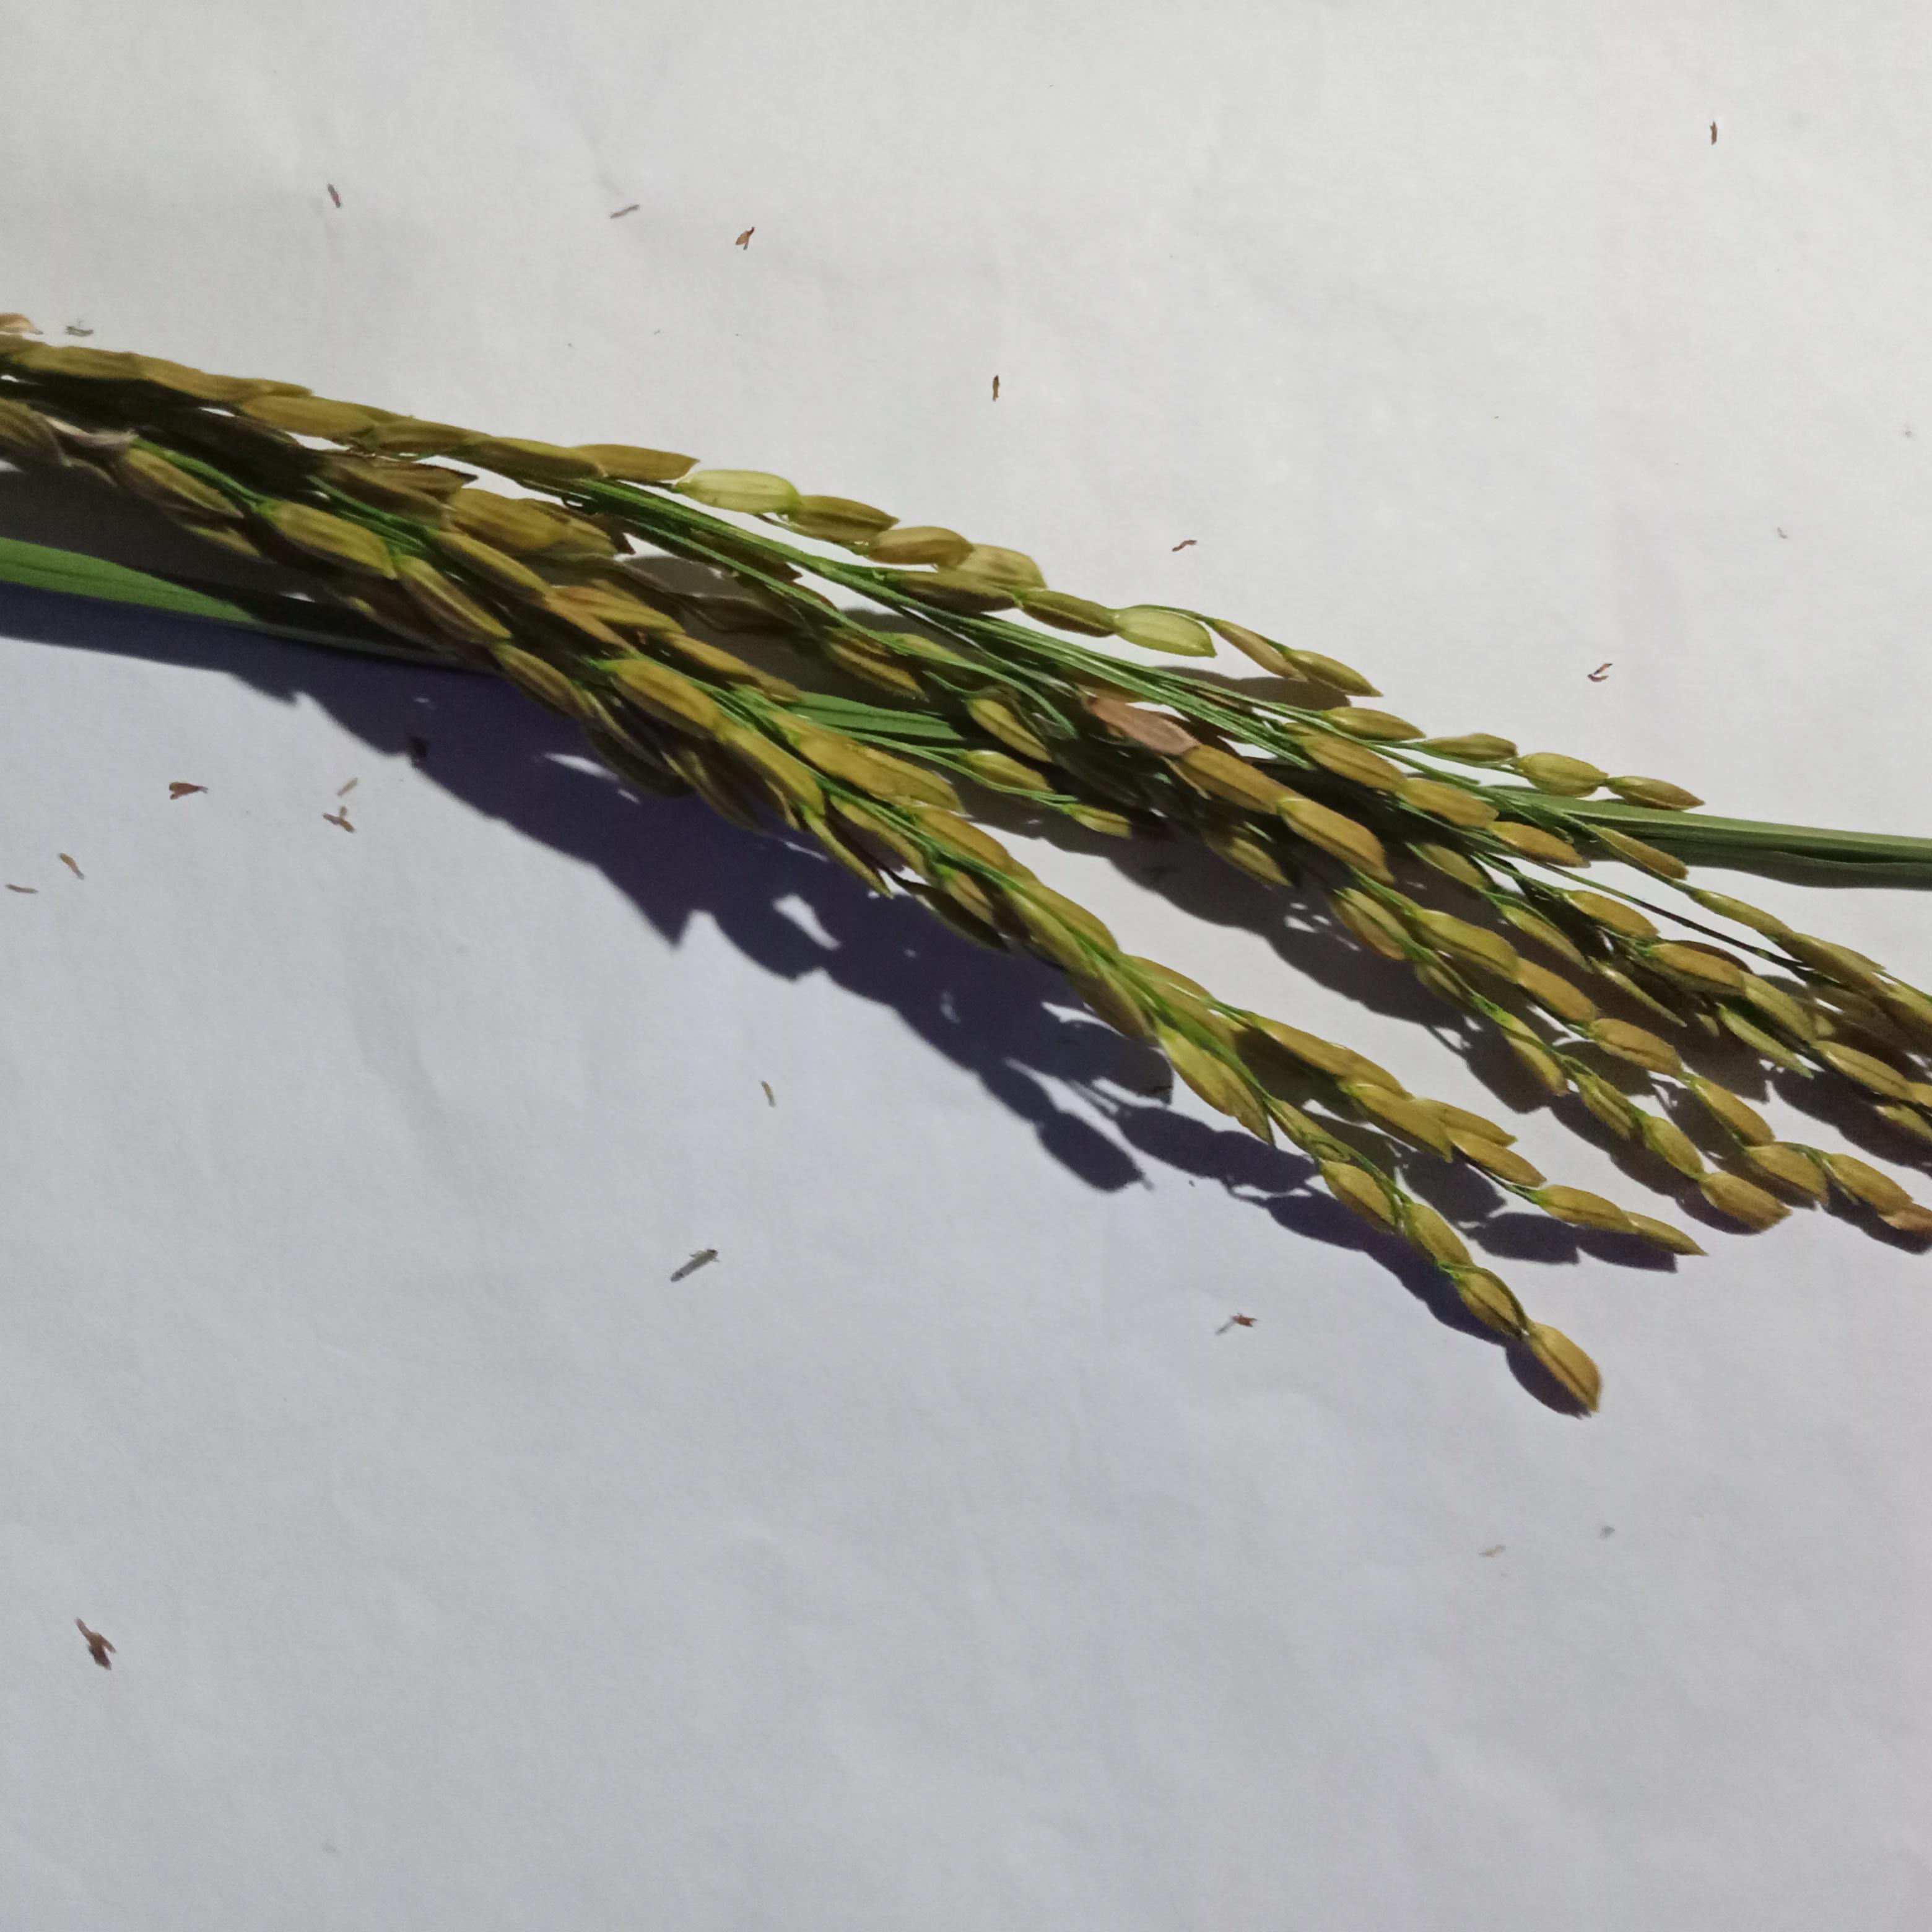
Label: Rice___Neck_Blast